Dhamaka (2022 film)

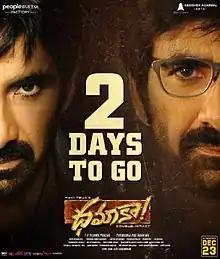
Theatrical release poster

Dhamaka is a 2022 Indian Telugu-language action comedy film directed by Trinadha Rao Nakkina, written by Prasanna Kumar Bezawada, and produced by People Media Factory and Abhishek Agarwal Arts. It stars Ravi Teja, Sreeleela, Jayaram, Chirag Jani, Sachin Khedekar, Tanikella Bharani and Rao Ramesh. The soundtrack and musical score was composed by Bheems Ceciroleo, while cinematography and editing were handled by Karthik Gattamneni and Prawin Pudi.